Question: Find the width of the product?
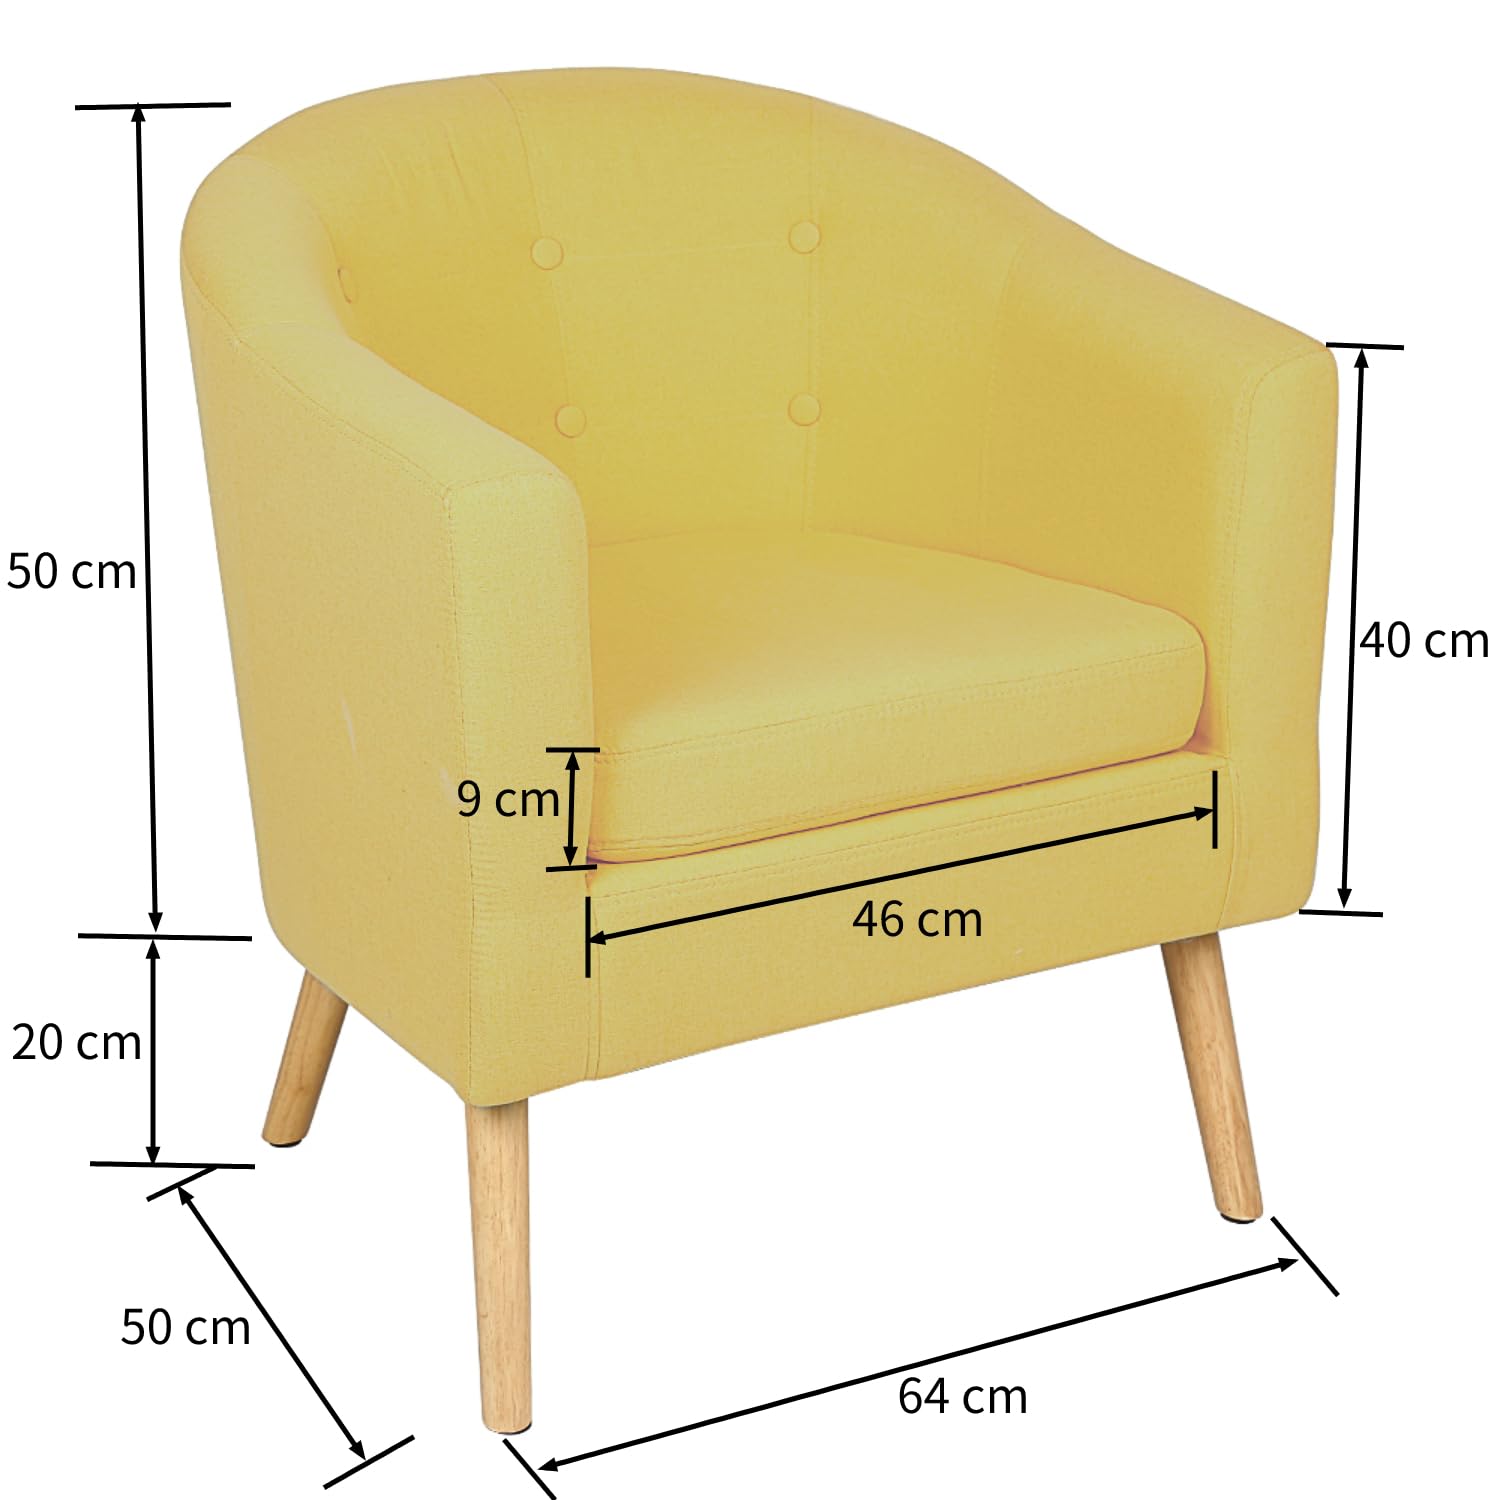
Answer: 64.0 centimetre